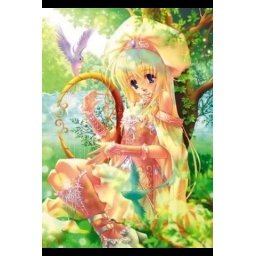
A mysterious girl who lives in a forest that is said to be enchanted.